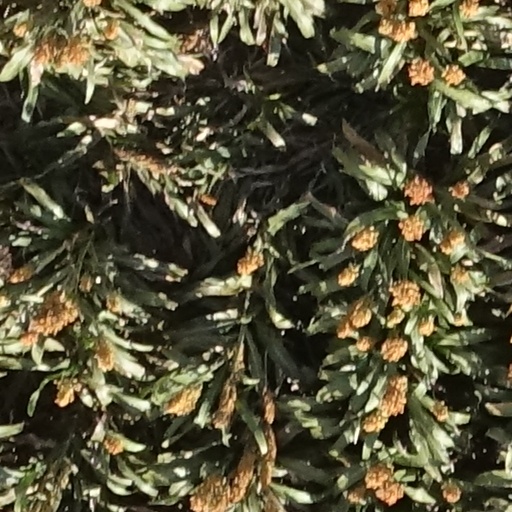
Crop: sorghum